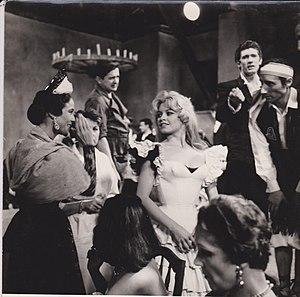
Cardo dans le film ""la femme et le pantin"" où il a appris à Brigitte Bardot à danser le flamenco"